Agnès b.

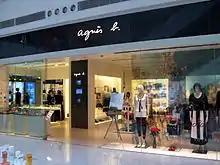
agnès b store in Shanghai

agnès b. started designing menswear in 1981 after observing men appropriate clothes designed for women. She opened her first international store on Prince Street in New York's SoHo district in 1983. Her enthusiasm for the city stemmed from her love of the American crime film genre, dubbed film noir in France. This interest extended to the store's decor, which included vintage, oversized movie posters. The one-sheets would eventually draw the attention of filmmaker Harmony Korine, who would begin an artistic collaboration with agnès in 1999.